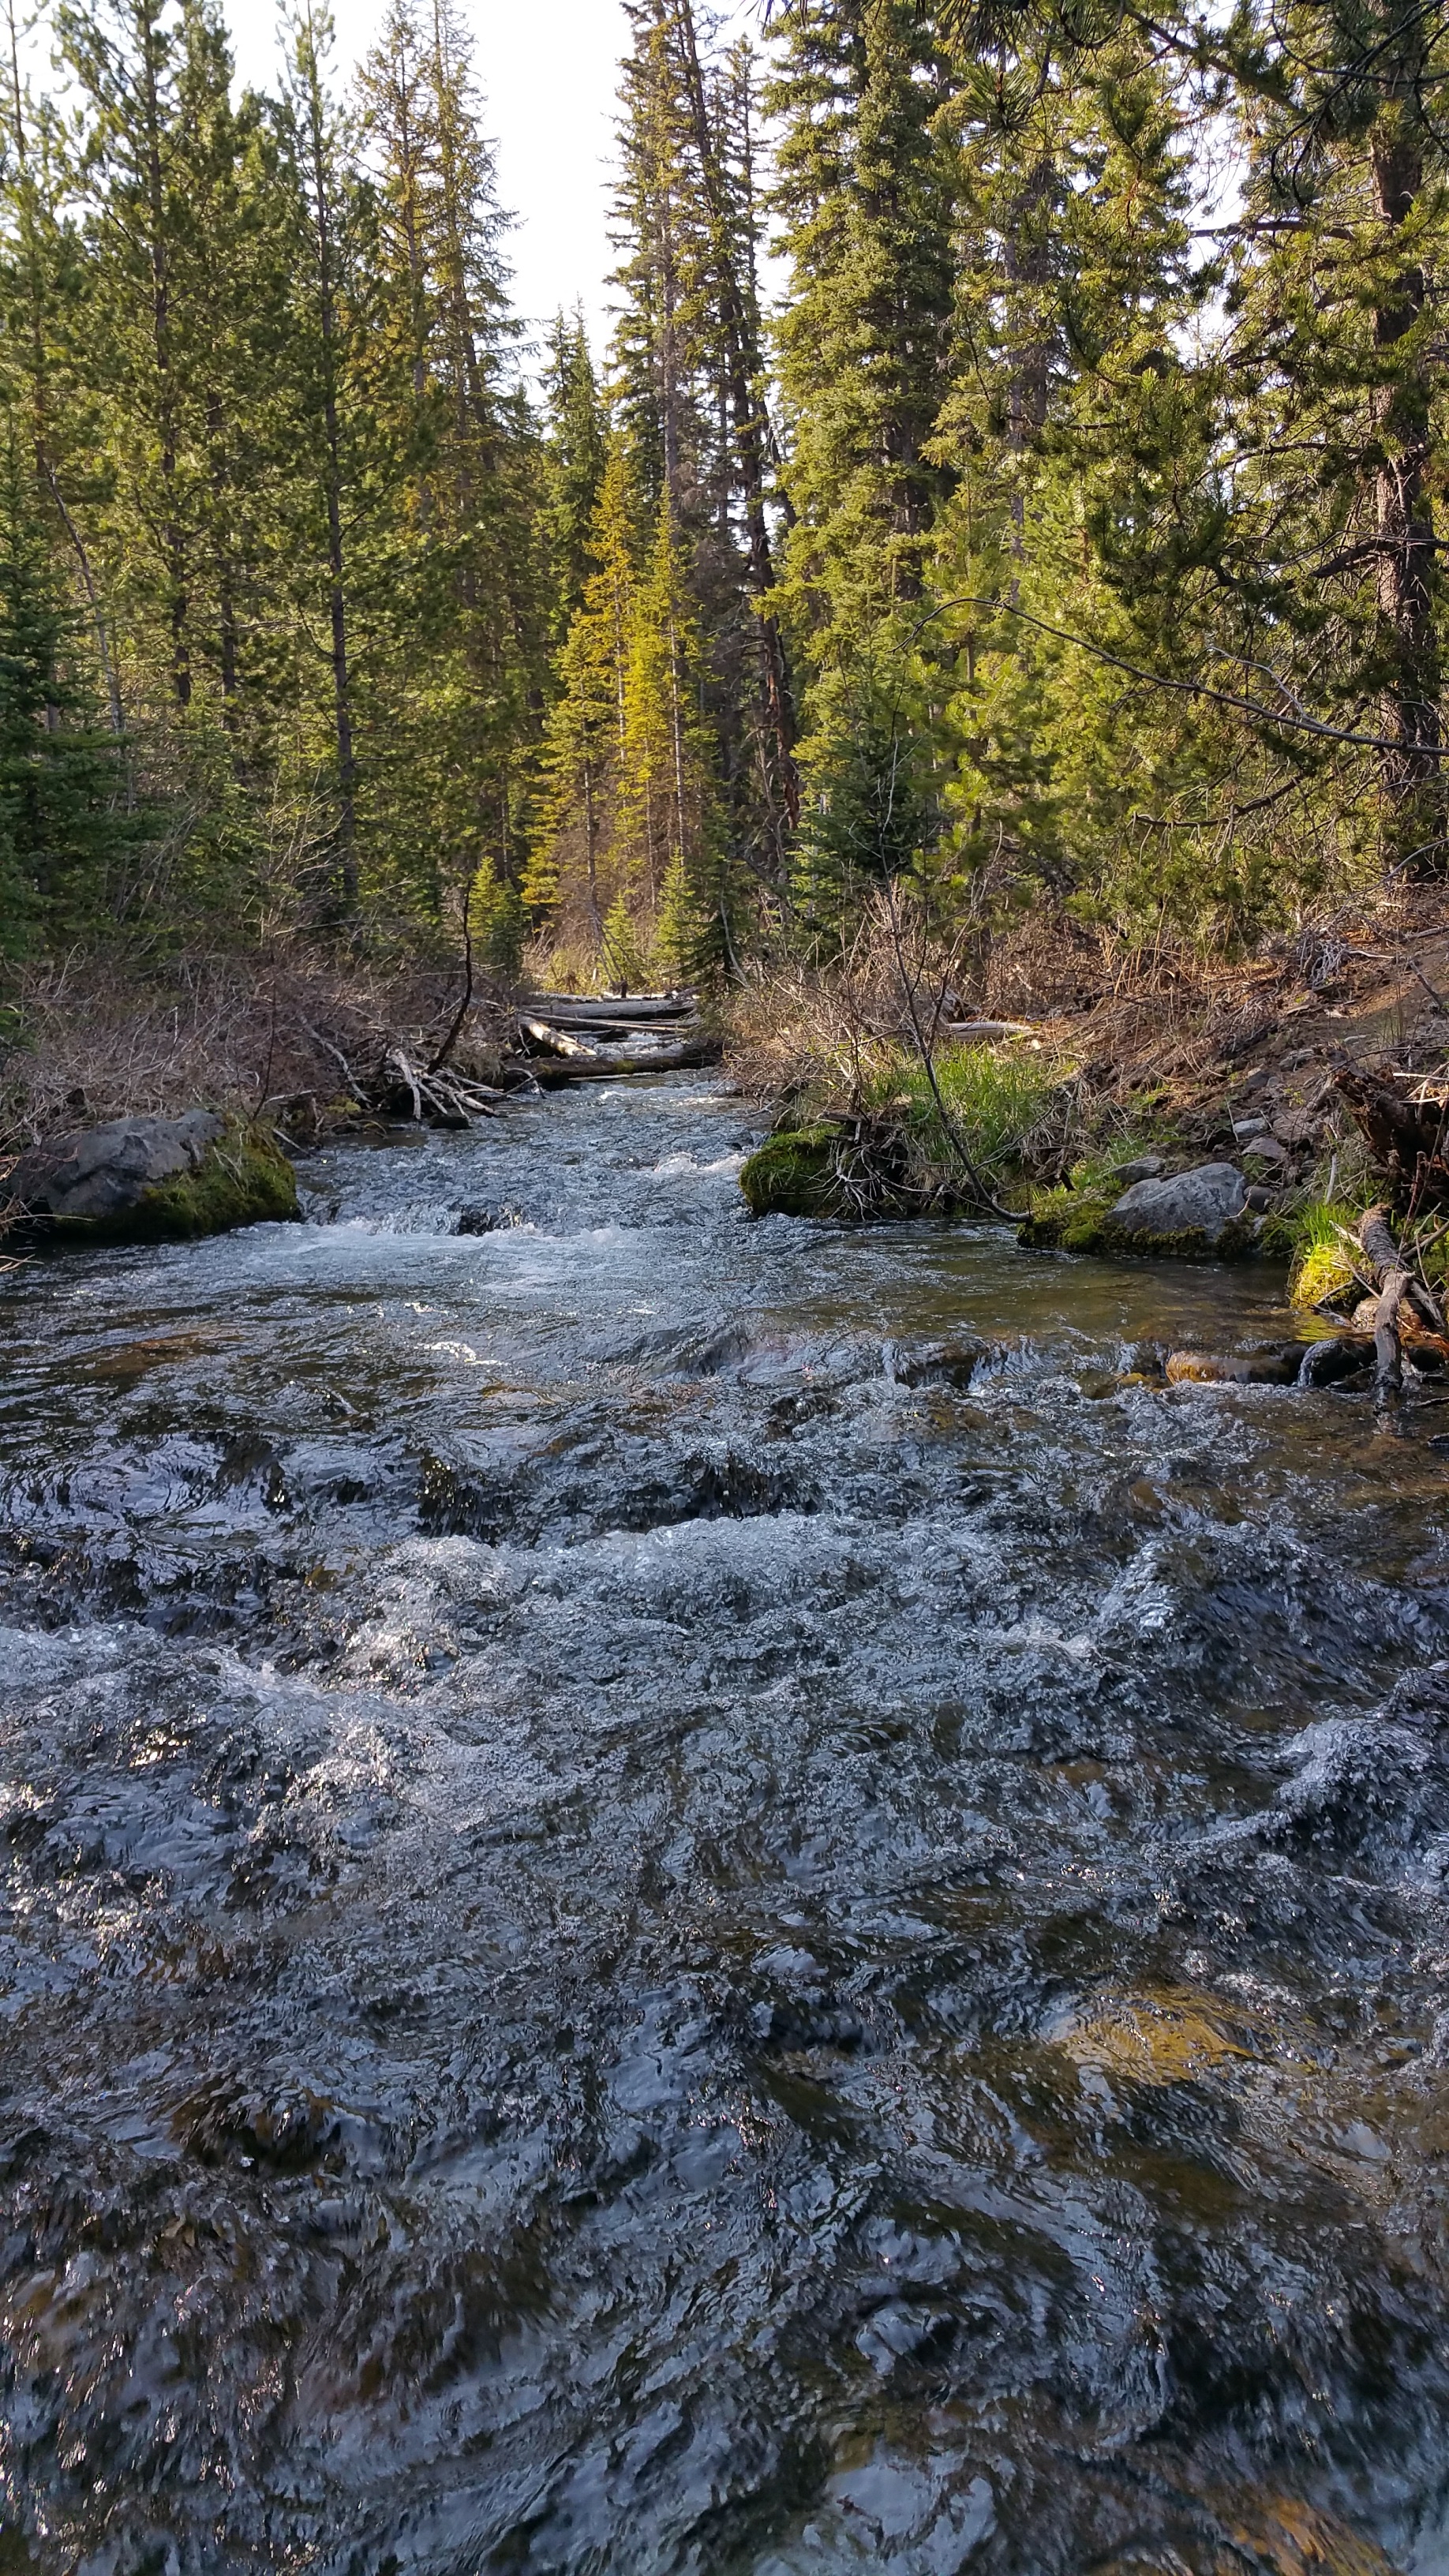
tree, forest, rock, creek, wilderness, hiking, trail, leaf, river, stream, autumn, rapid, season, body of water, ravine, woodland, ecosystem, watercourse, deschutes, tumalo falls, natural environment, geographical feature